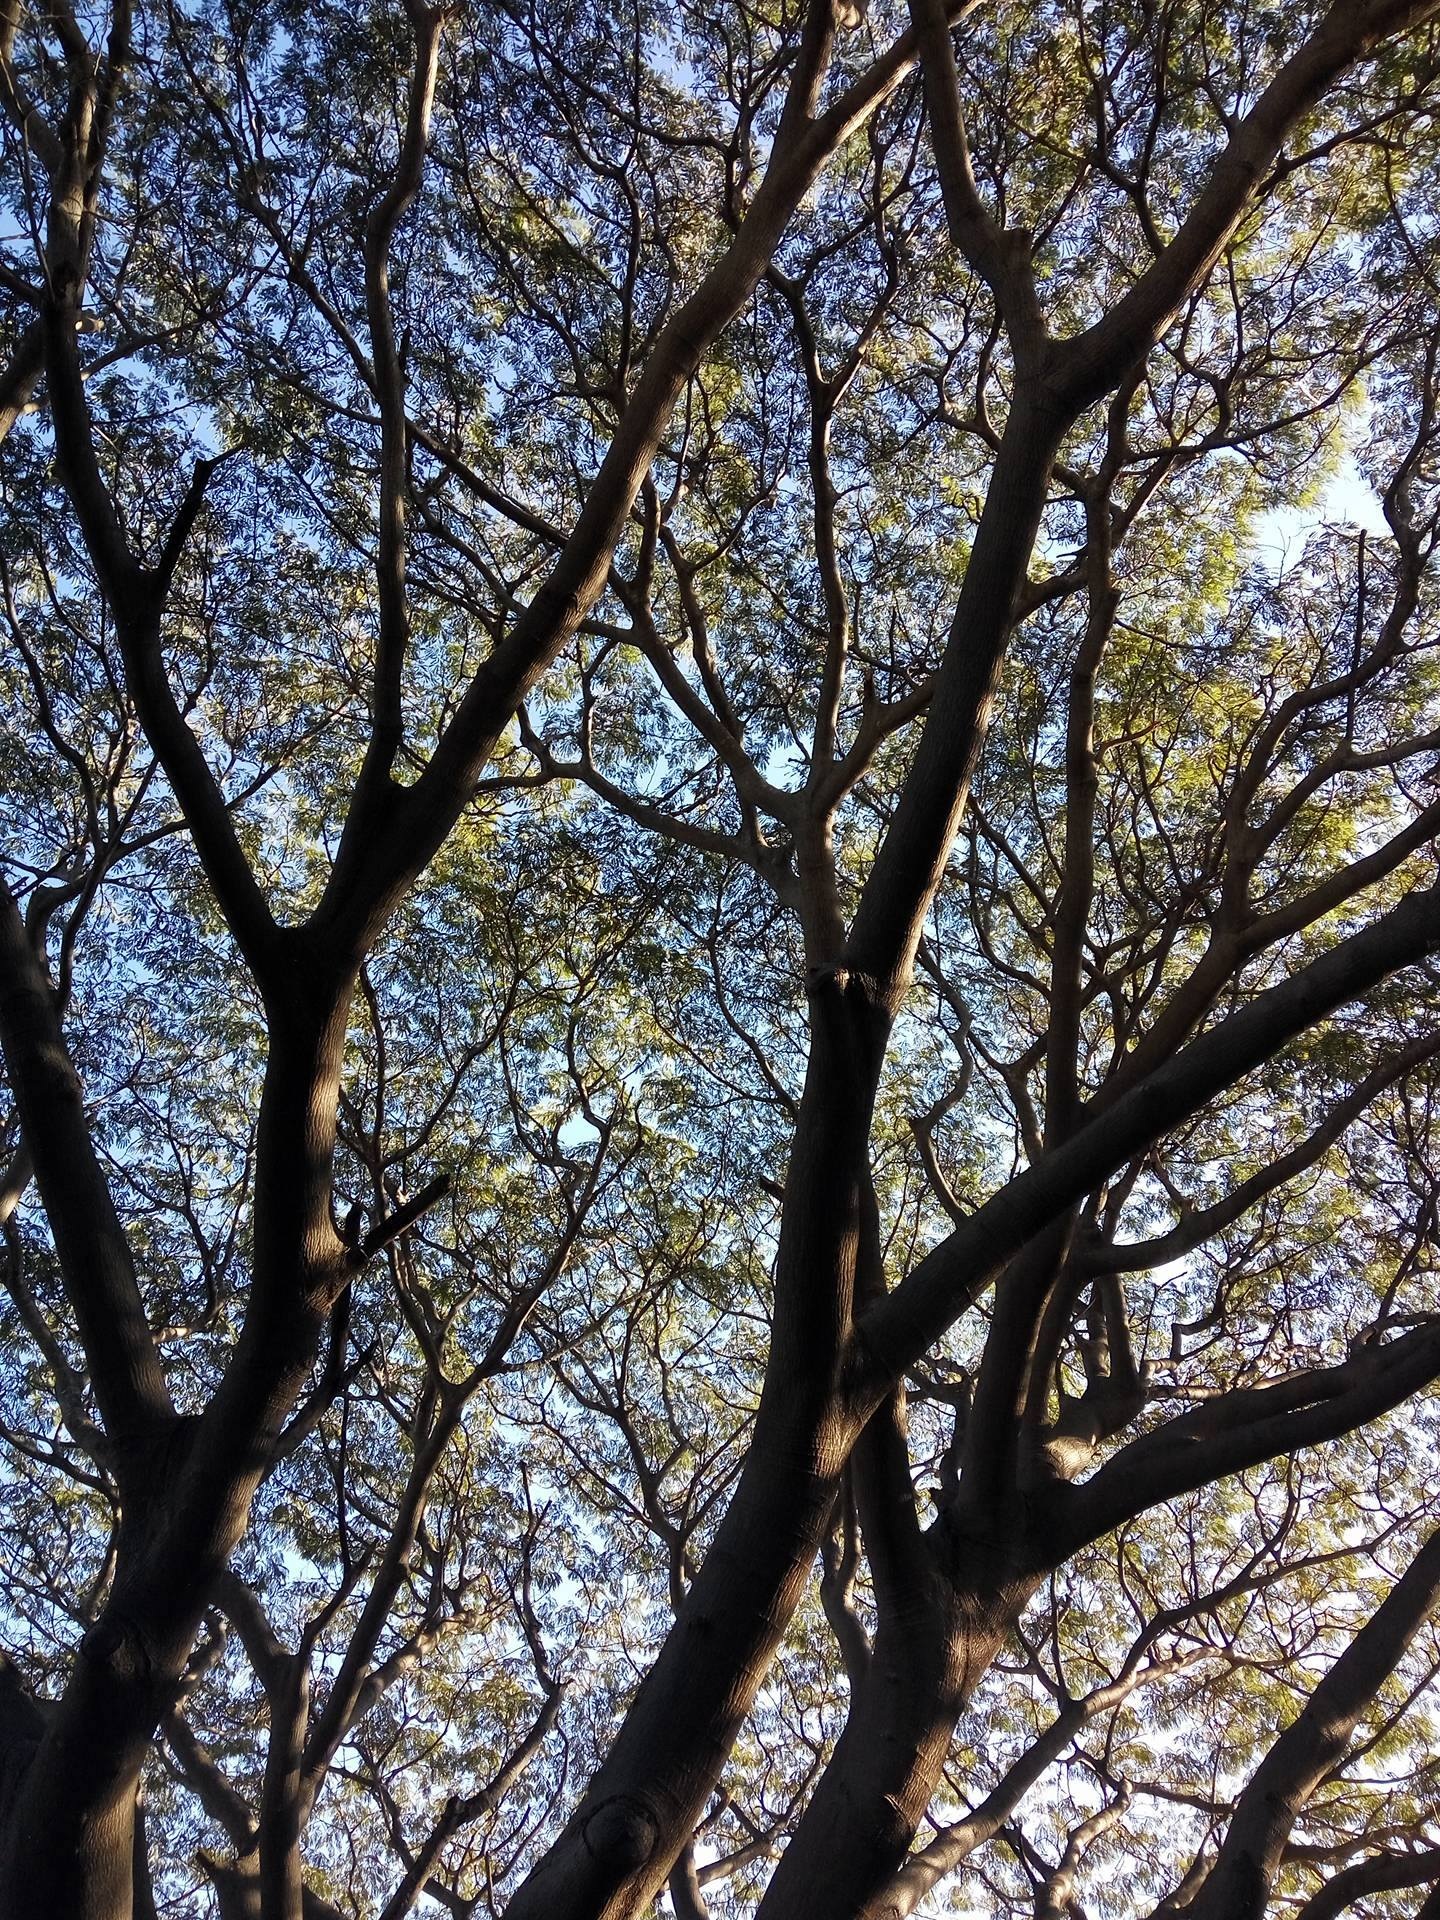
tree, nature, forest, branch, plant, sky, sunlight, leaf, trunk, spring, autumn, twig, leaves, branches, landscapes, deciduous, grove, woodland, woody plant